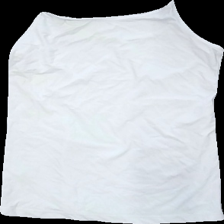
View: front
Type: Tank top
Category: Ladies
Brand: Lindex
Colors: White
Material: 100% nylone
Cut: Regular
Size: 36
Season: Summer
Stains: Major
Damage location: bottom left
Price range: <50
Recommended usage: Export
Description: vitt linne som är helt grått i färgen nu